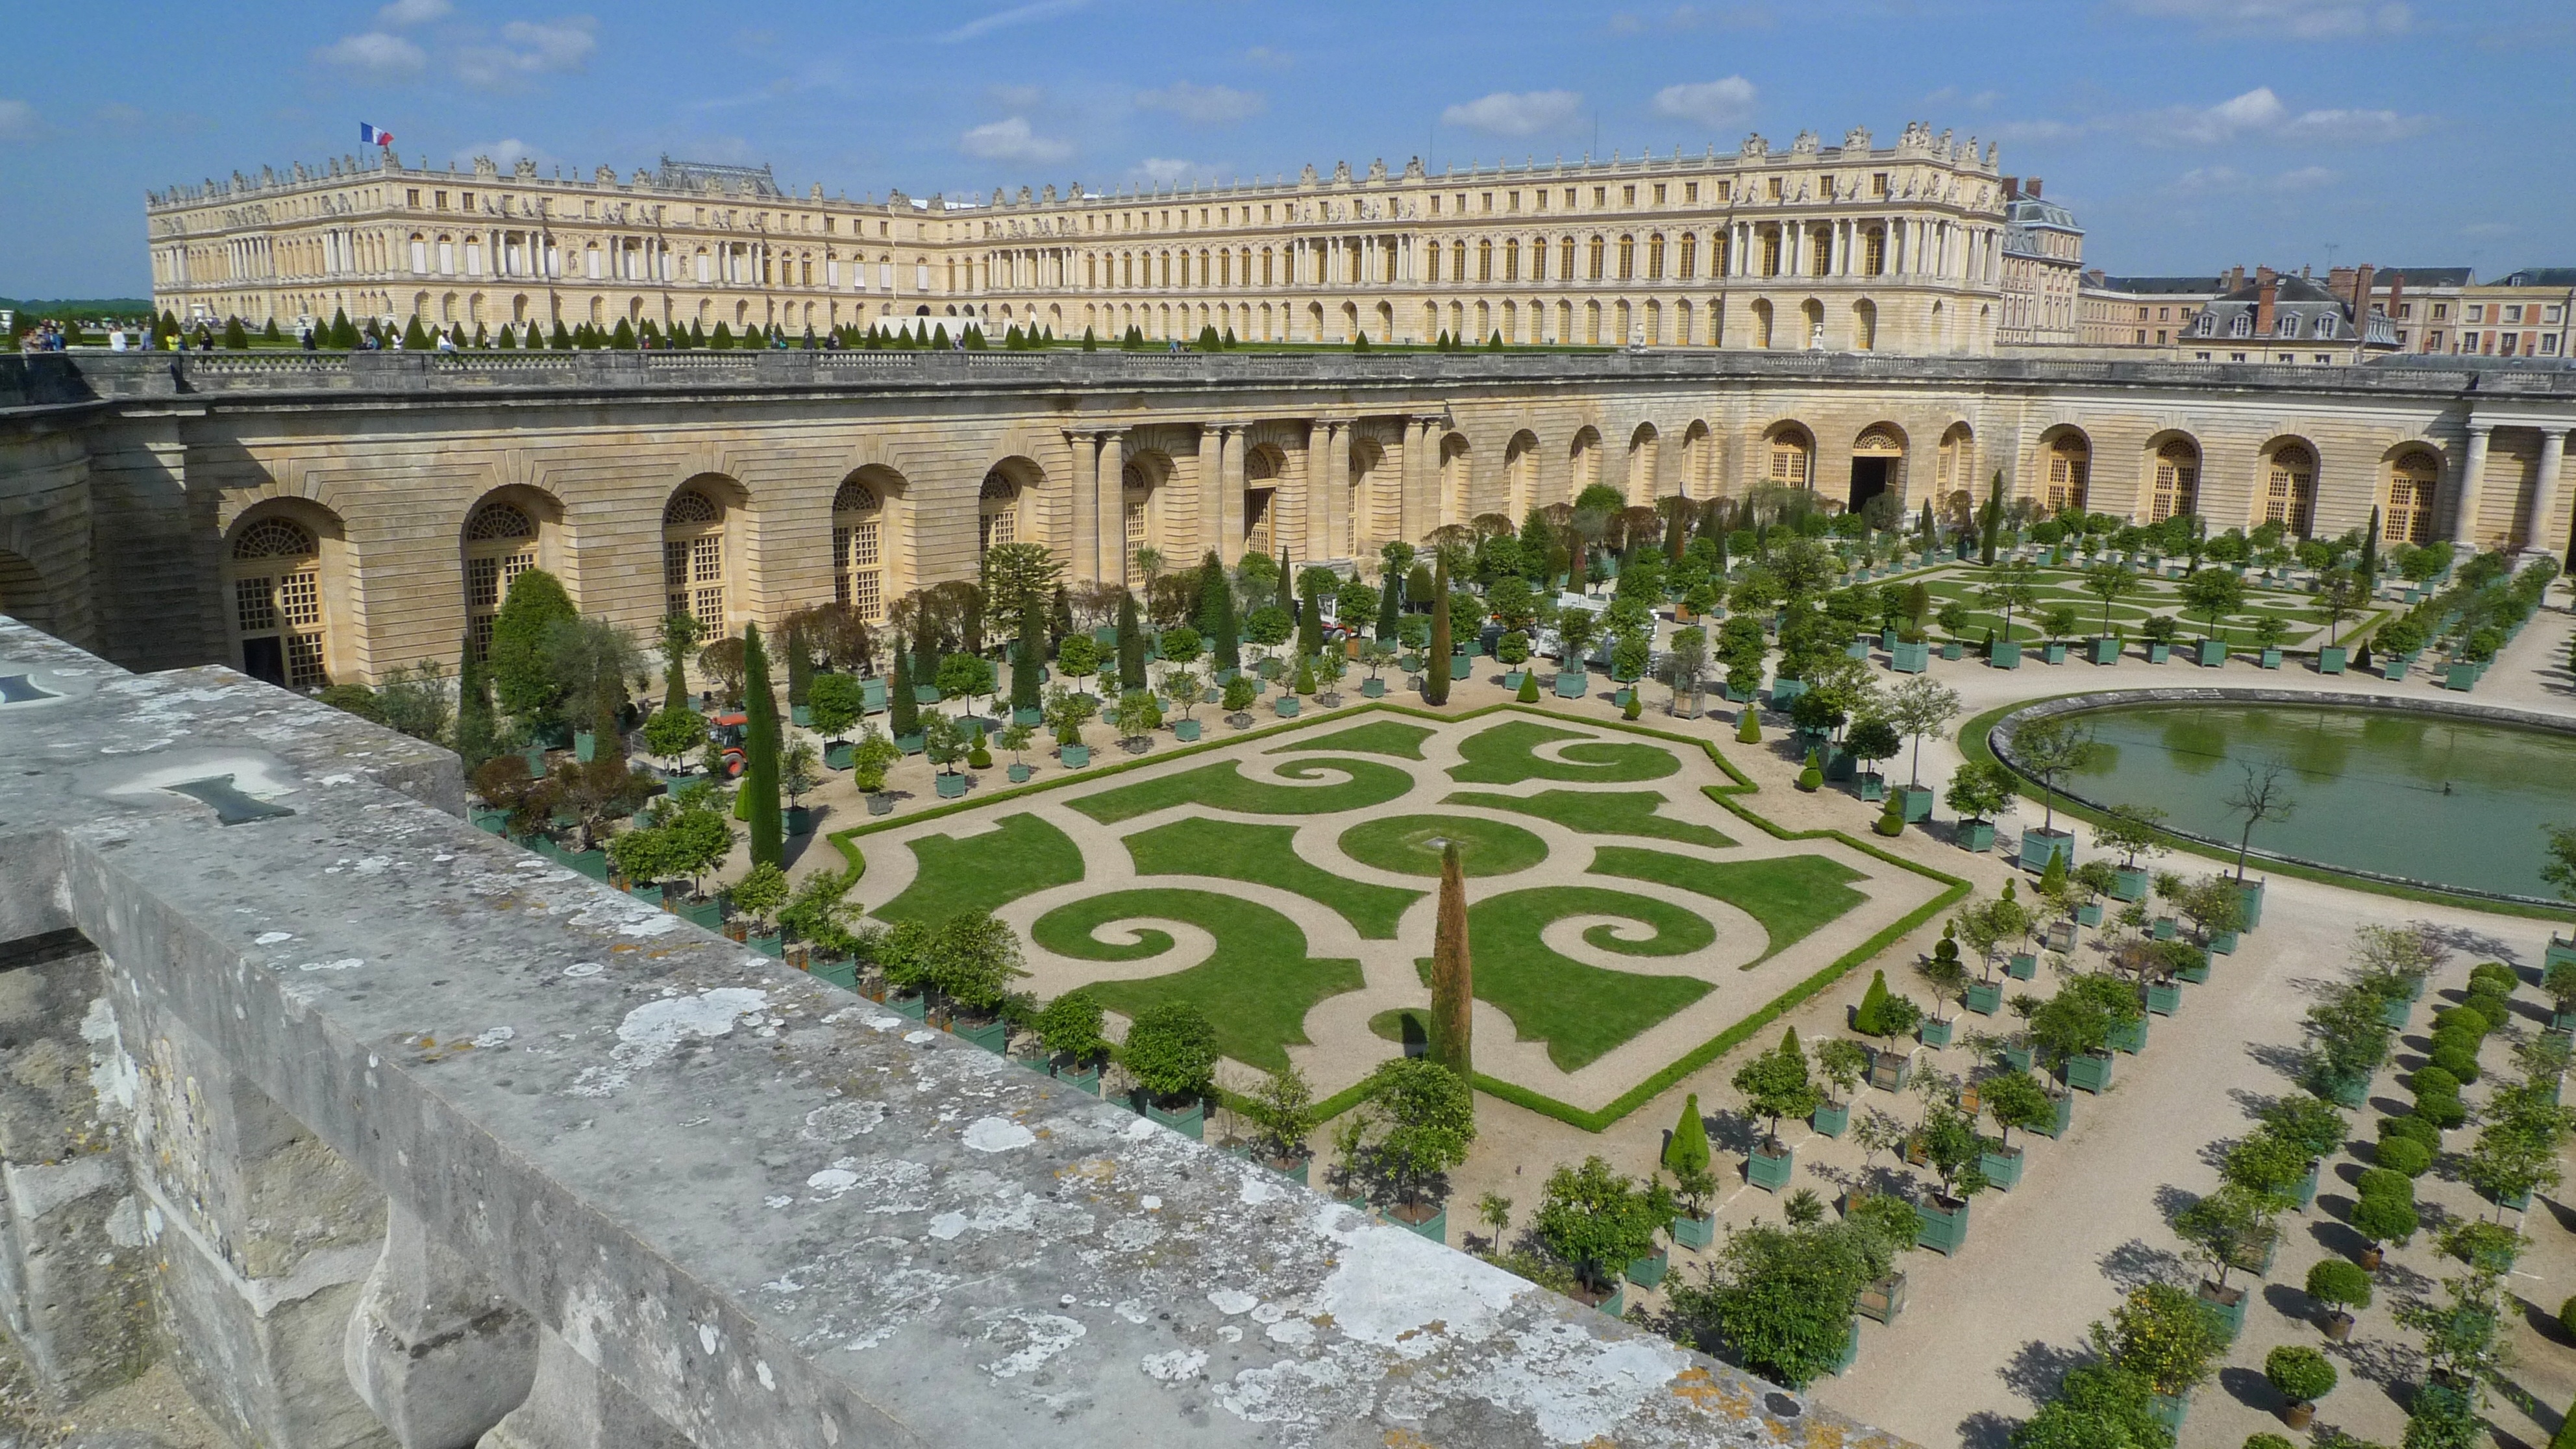
architecture, structure, building, palace, france, plaza, landmark, facade, formal, arena, french, amphitheatre, town square, heritage, unesco, gardens, royal, ornamental, estate, versailles, historic site, ancient history, sport venue